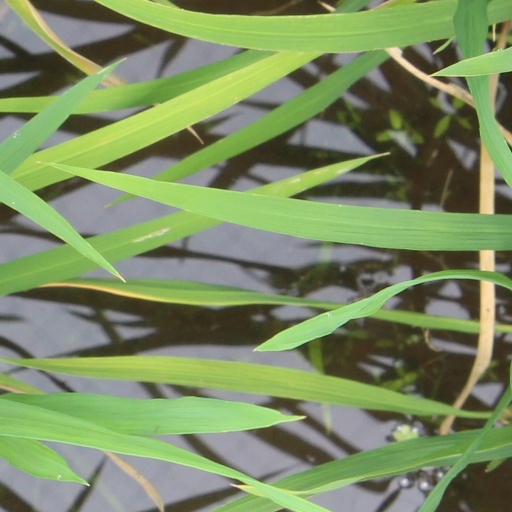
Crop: rice